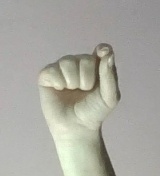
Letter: fa